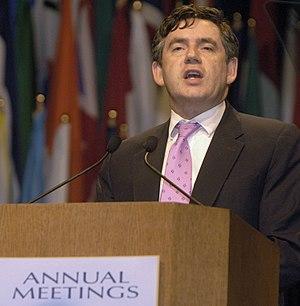
États-Unis : le FBI annonce avoir découvert un groupe suspecté de préparer un attentat contre les réserves de carburant de l'aéroport John F. Kennedy de New York. Les terroristes seraient quatre musulmans originaires de Trinité-et-Tobago et de Guyana.